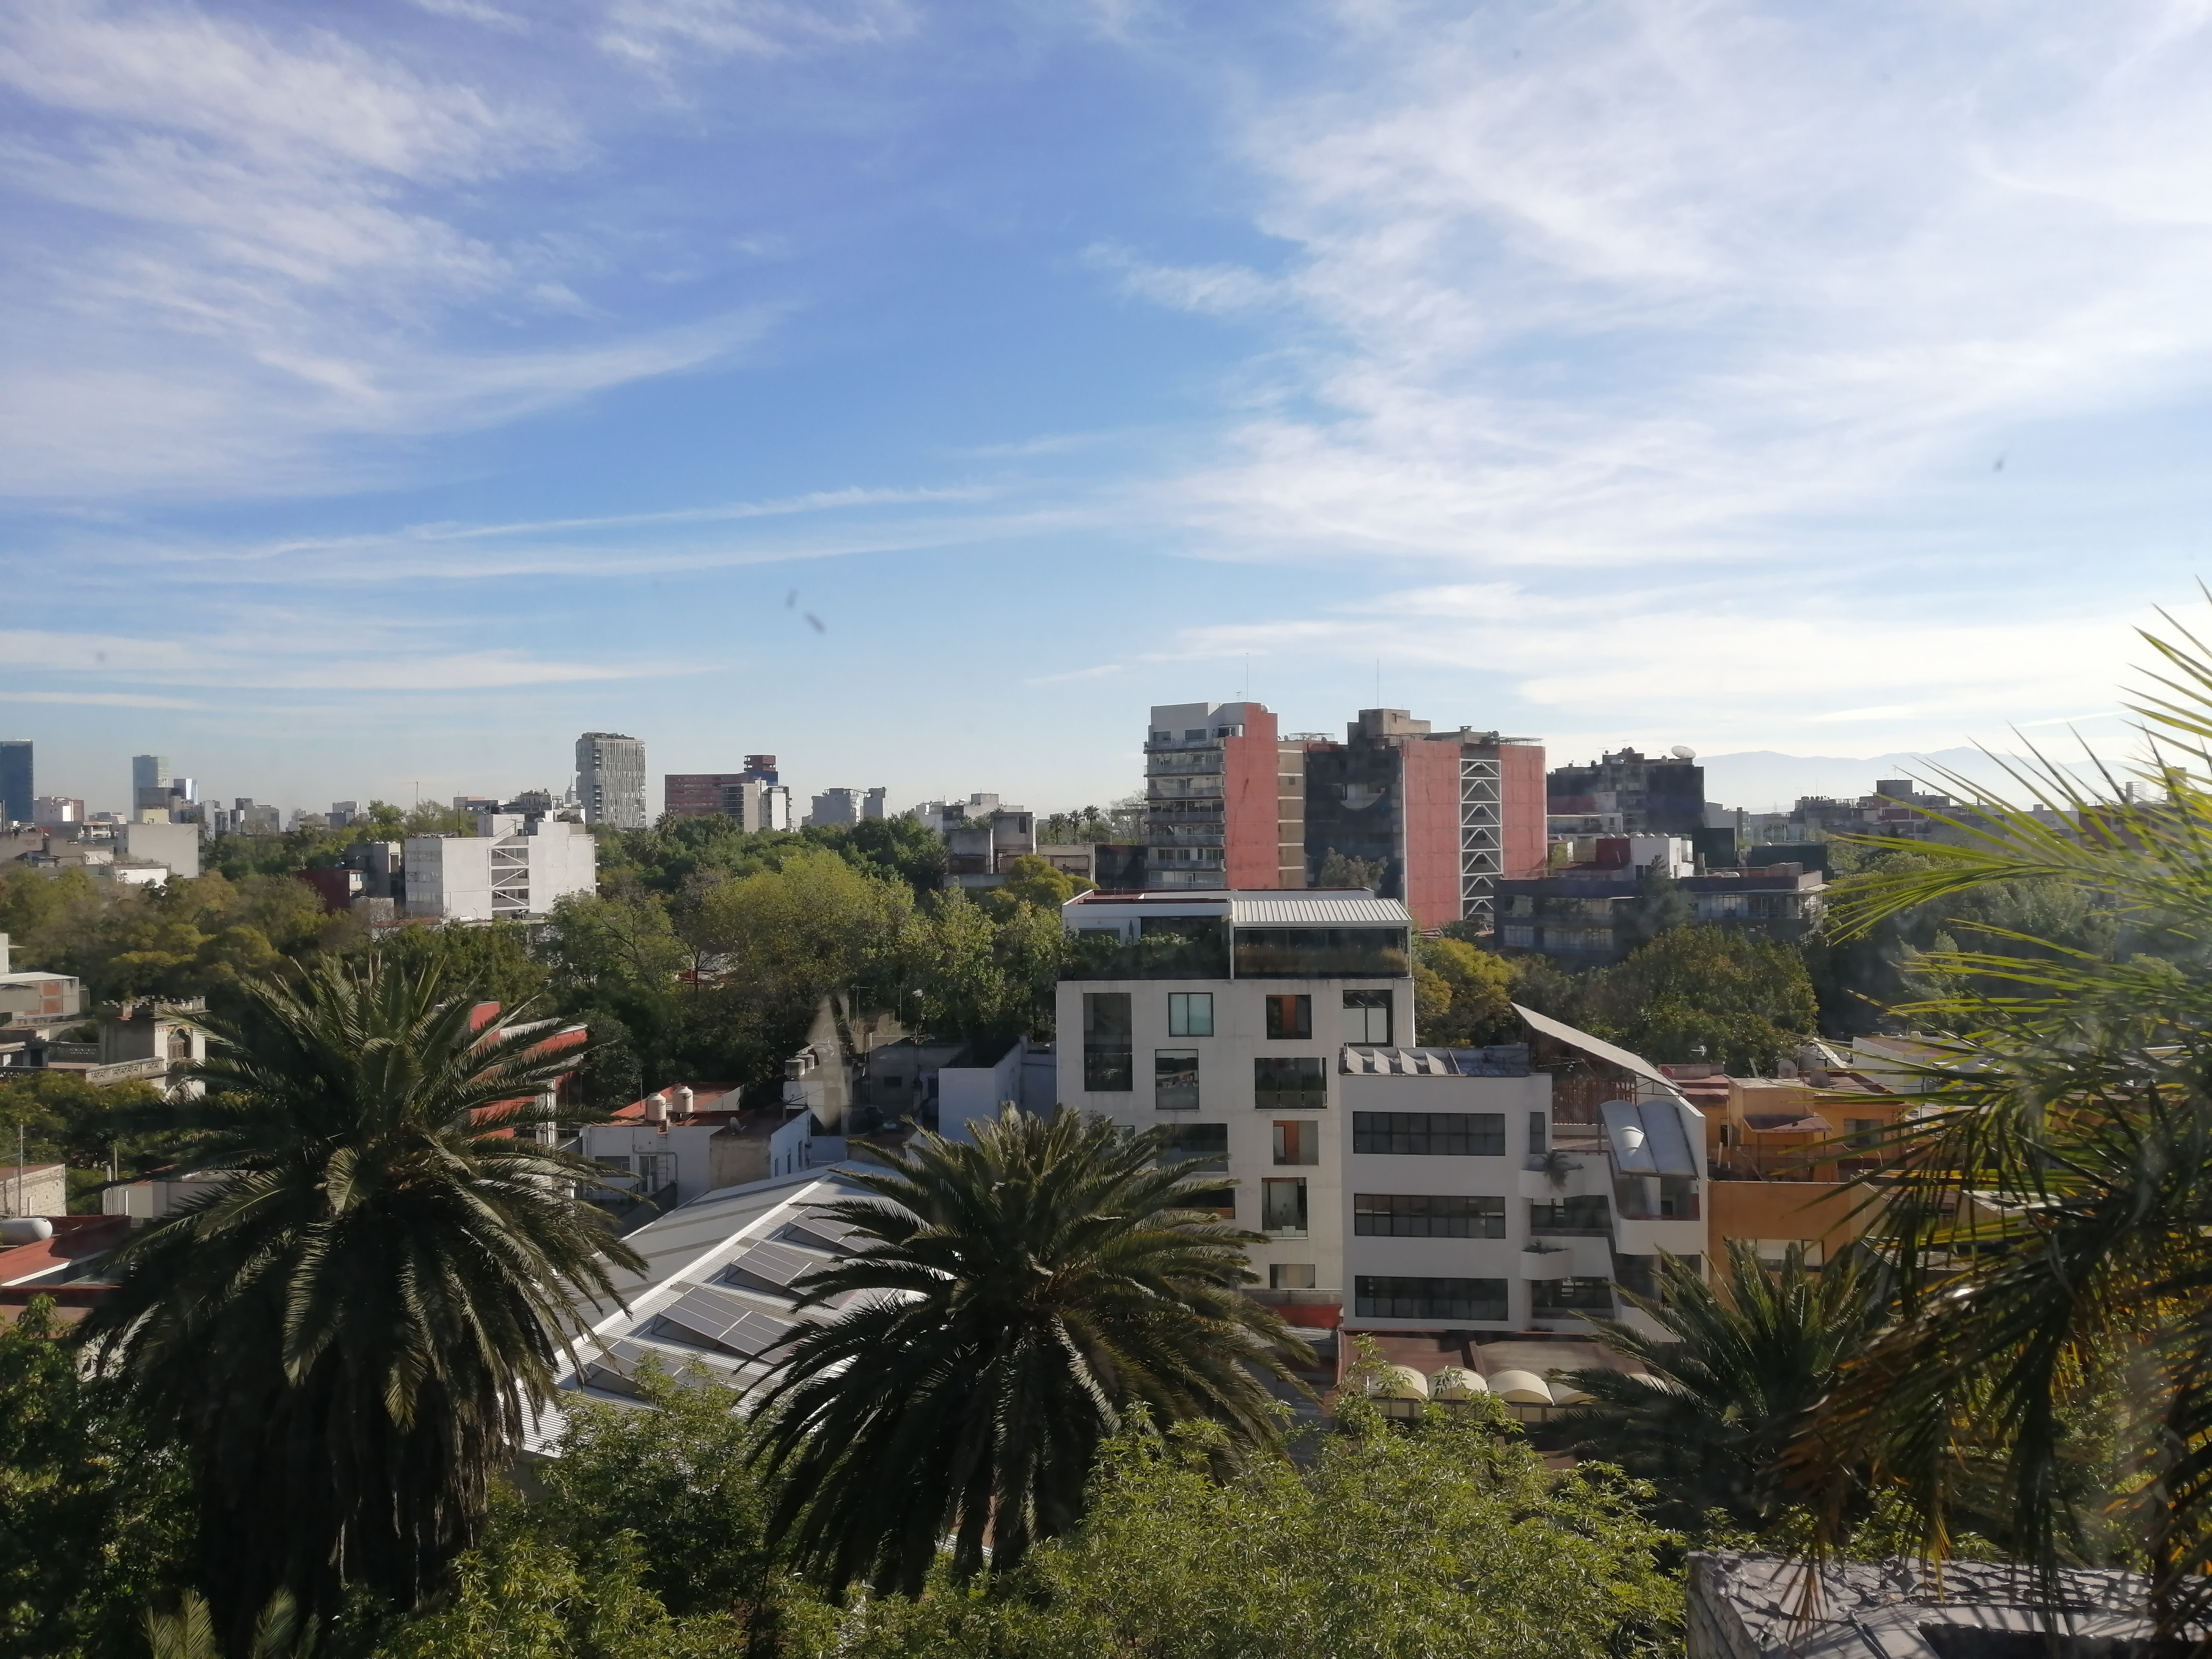
natural, sky, cloud, building, property, window, plant, tree, house, tower block, urban design, body of water, neighbourhood, arecales, condominium, residential area, cityscape, landscape, morning, horizon, real estate, city, landmark, metropolis, roof, metropolitan area, palm tree, mixed use, hill, apartment, facade, grass, wilderness, downtown, suburb, road, tourism, ocean, skyline, tropics, street, attalea speciosa, leisure, commercial building, village, sea, vacation